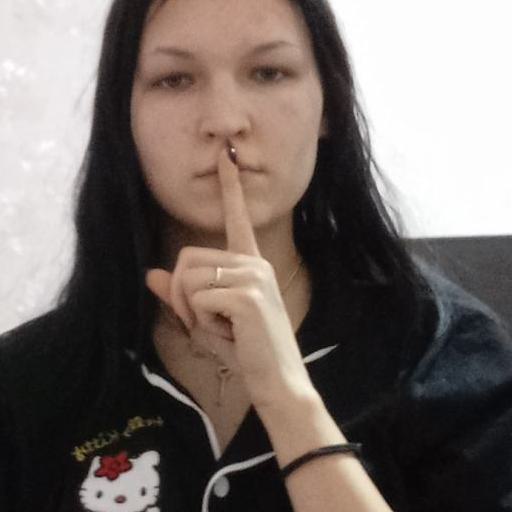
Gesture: mute